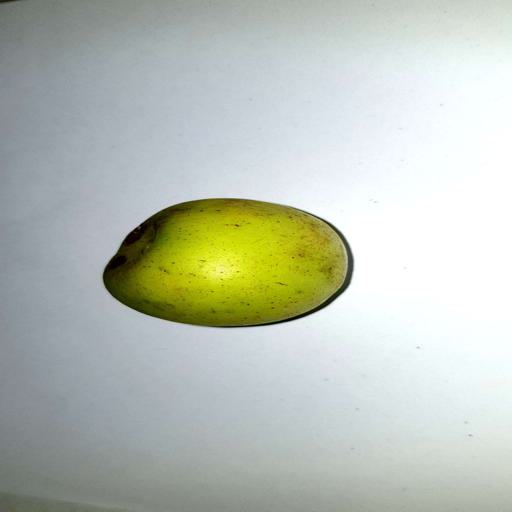
Label: healthy